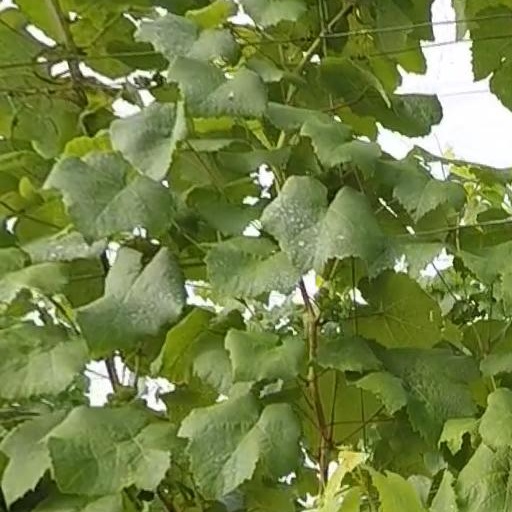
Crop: grape